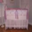
Label: bed